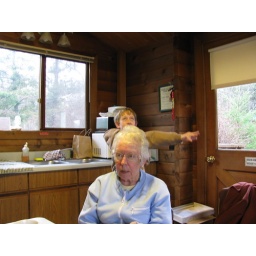
Somewhere, there is a paper airplane in the air...